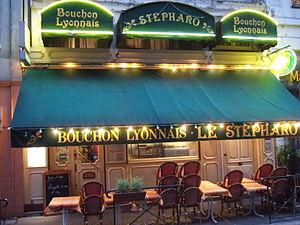
La rue Tupin est une voie publique du 2ᵉ arrondissement de la ville de Lyon, en France.